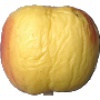
Label: Apple Red Yellow 1